Artúr Görgei

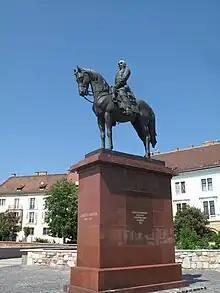
Equestrian statue of Artúr Görgei

In 1832, Görgei enrolled in the sapper school at Tulln, profiting from a tuition-free place offered by a foundation. Because his family was poor, this was a great opportunity for him; but initially, he did not want to be a soldier. During this period, he wrote to his father that he would rather be a philosopher or scientist than a soldier. He spent almost thirteen years in this school, receiving a military education. He decided not to accept money from his family, and ate very little, and wore poor clothes in an effort to train himself for a hard life. Records from the school show that his conduct was very good, he had no errors, his natural talents were exceptional, and his fervency and diligence were constant, being very severe with himself but also with the others.